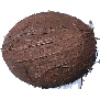
Label: Cocos 1